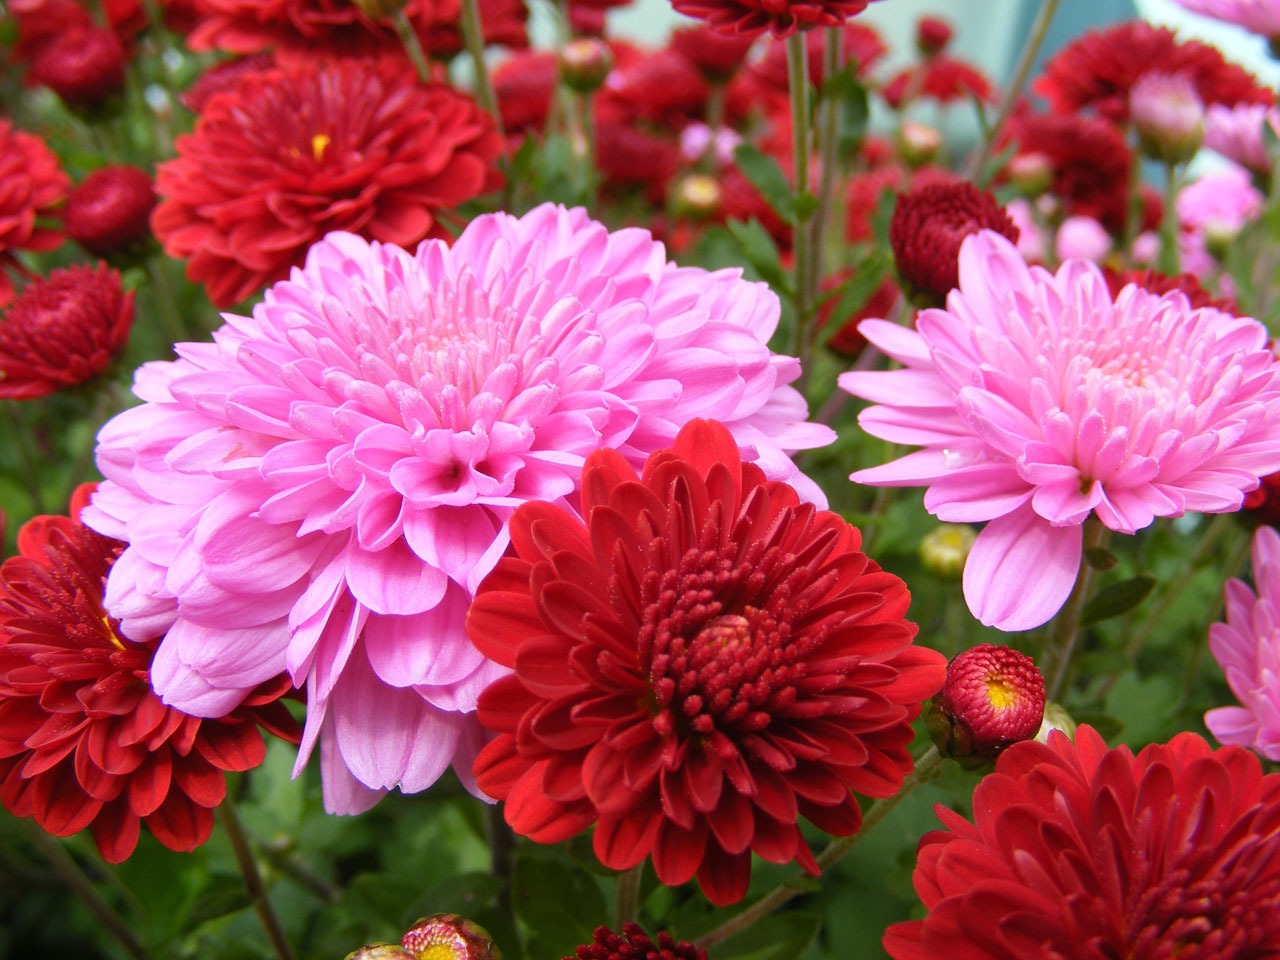
plant, photography, flower, petal, photo, color, dahlia, colour, digital, mums, chrysanthemums, flowering plant, daisy family, asterales, annual plant, land plant, chrysanths